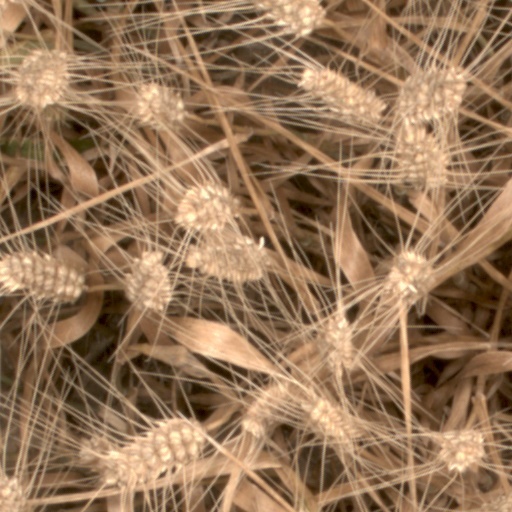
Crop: wheat